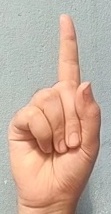
ASL sign: 1